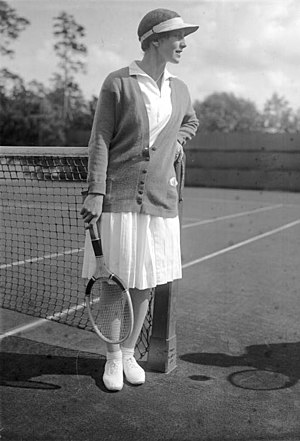
French Open-mesterskabet i damesingle / Vindere og finalister
Helen Wills Moody vandt fire titler i perioden 1928-32.
Helen Wills Moody
French Open-mesterskabet i damesingle er en tennisturnering, der siden 1897 er afviklet årligt som en del af French Open, kun afbrudt af første og anden verdenskrig. Siden 1928 er mesterskabet blevet spillet på grusbaner på Stade Roland Garros i Paris, Frankrig.